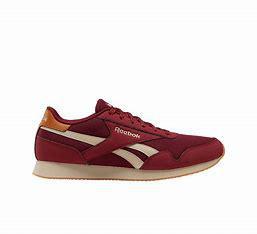
Brand: Reebok
Model: Royal Classic Jogger 3